Valerian Gaprindashvili

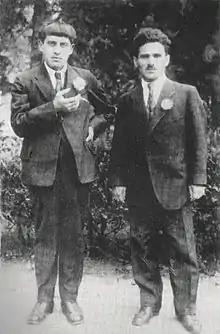
Titsian Tabidze and Valerian Gaprindashvili

Valerian Gaprindashvili (December 21, 1888 – January 31, 1941) was a Georgian poet and translator whose early, Symbolist, poetry was of much influence on development of Georgian metaphor and verse.